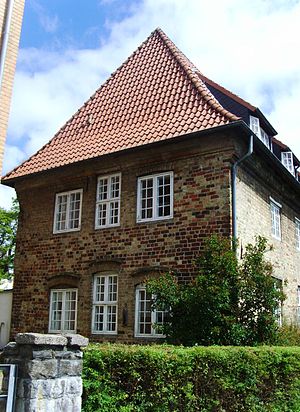
Gråbrødrekloster (Flensborg)
Det tidligere gråbrødrekloster i Flensborg.
Gråbrødreklosteret var et kloster i Flensborg. Klostret blev oprettet omkring 1232 og tilhørte franciskanerordenen. I følge en anden overlevering var det den jyske fo­ged Johann Hvitting, som stiftede klostret i 1263. Klostret lå i provinsen Dacia og var viet til den hellige Kathrina og kaldtes derfor også Sankt Kathrina Kloster. I folkemunde kaldtes klostret ofte bare Flensborg Kloster. Det nævnes første gang i 1238. I 1269 blev Dacias ordenskapitel holdt i Flensborg.